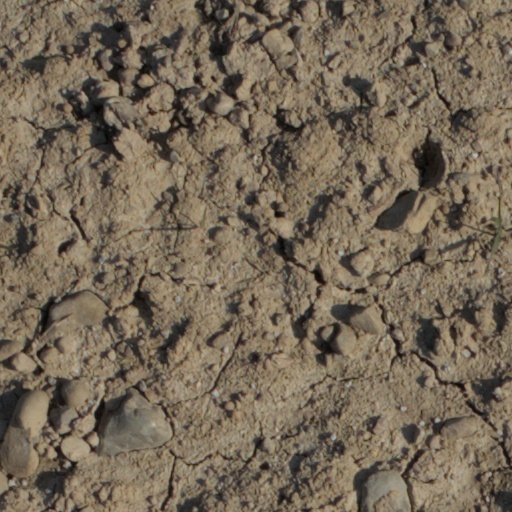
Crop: wheat